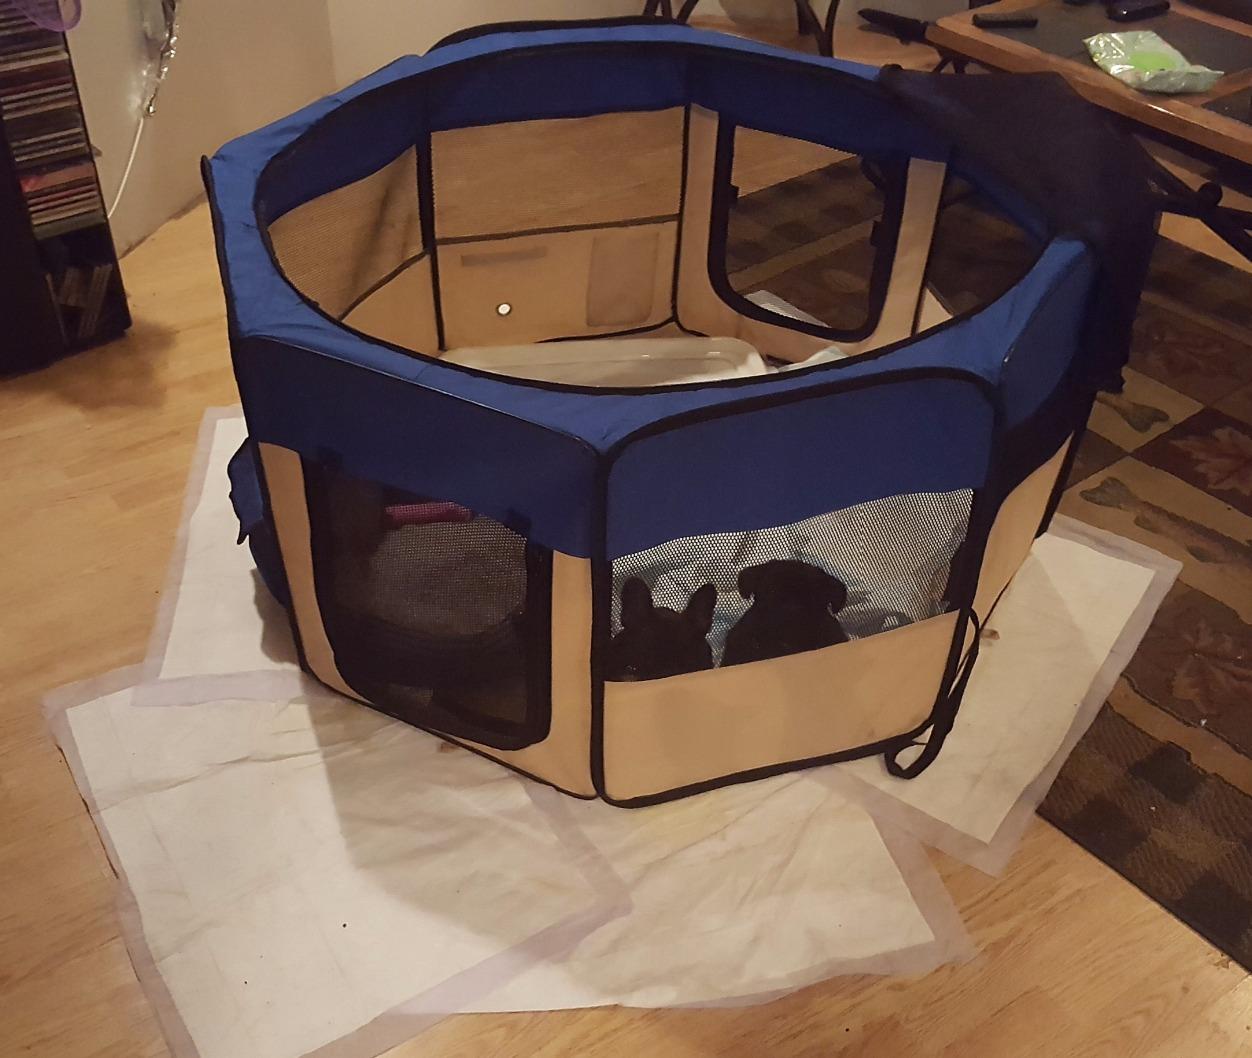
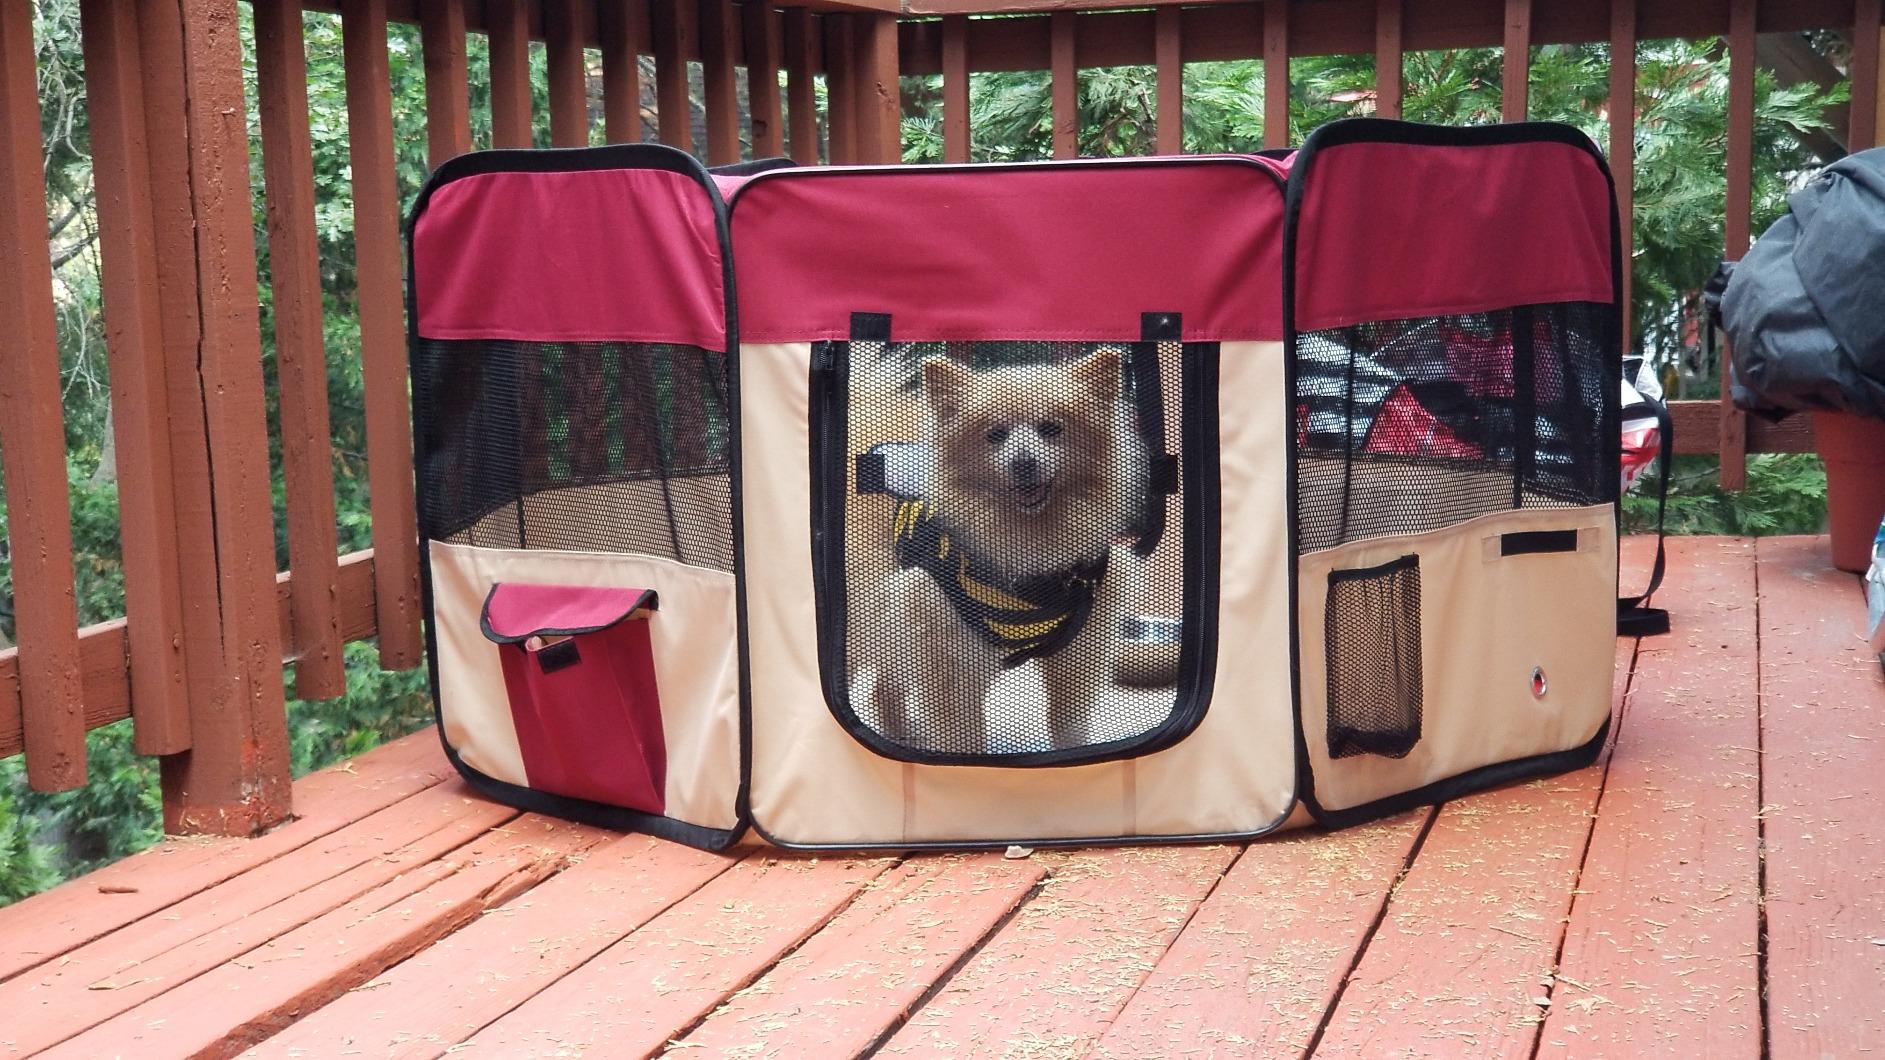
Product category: items_kennel
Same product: no